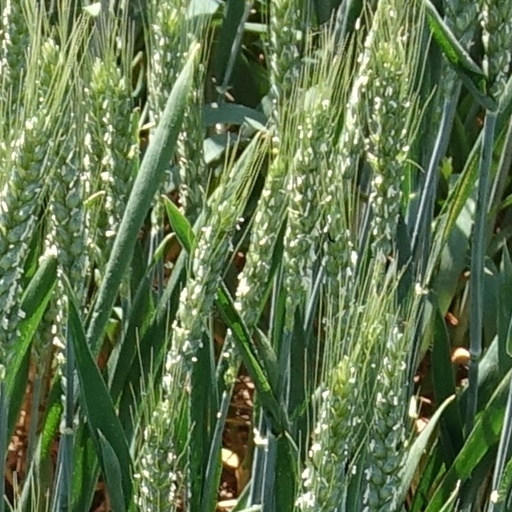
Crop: wheat